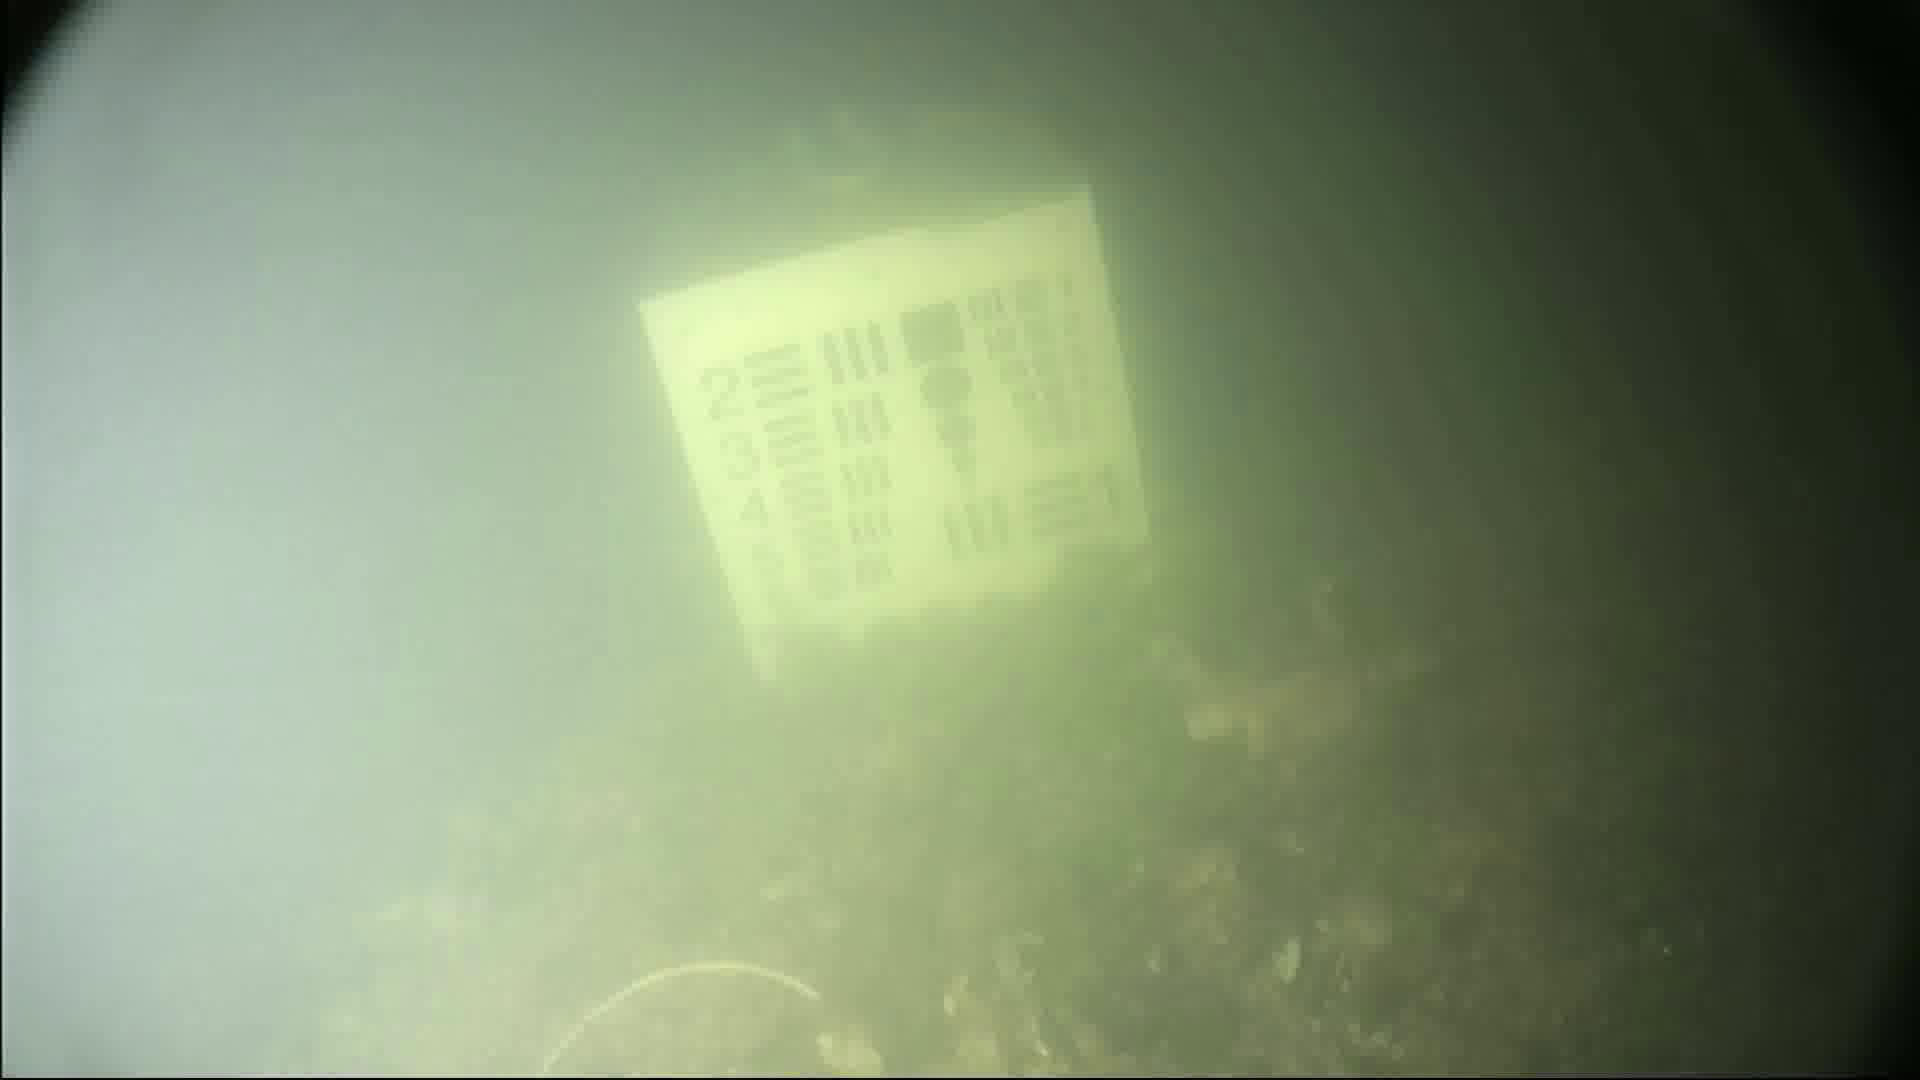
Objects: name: crab